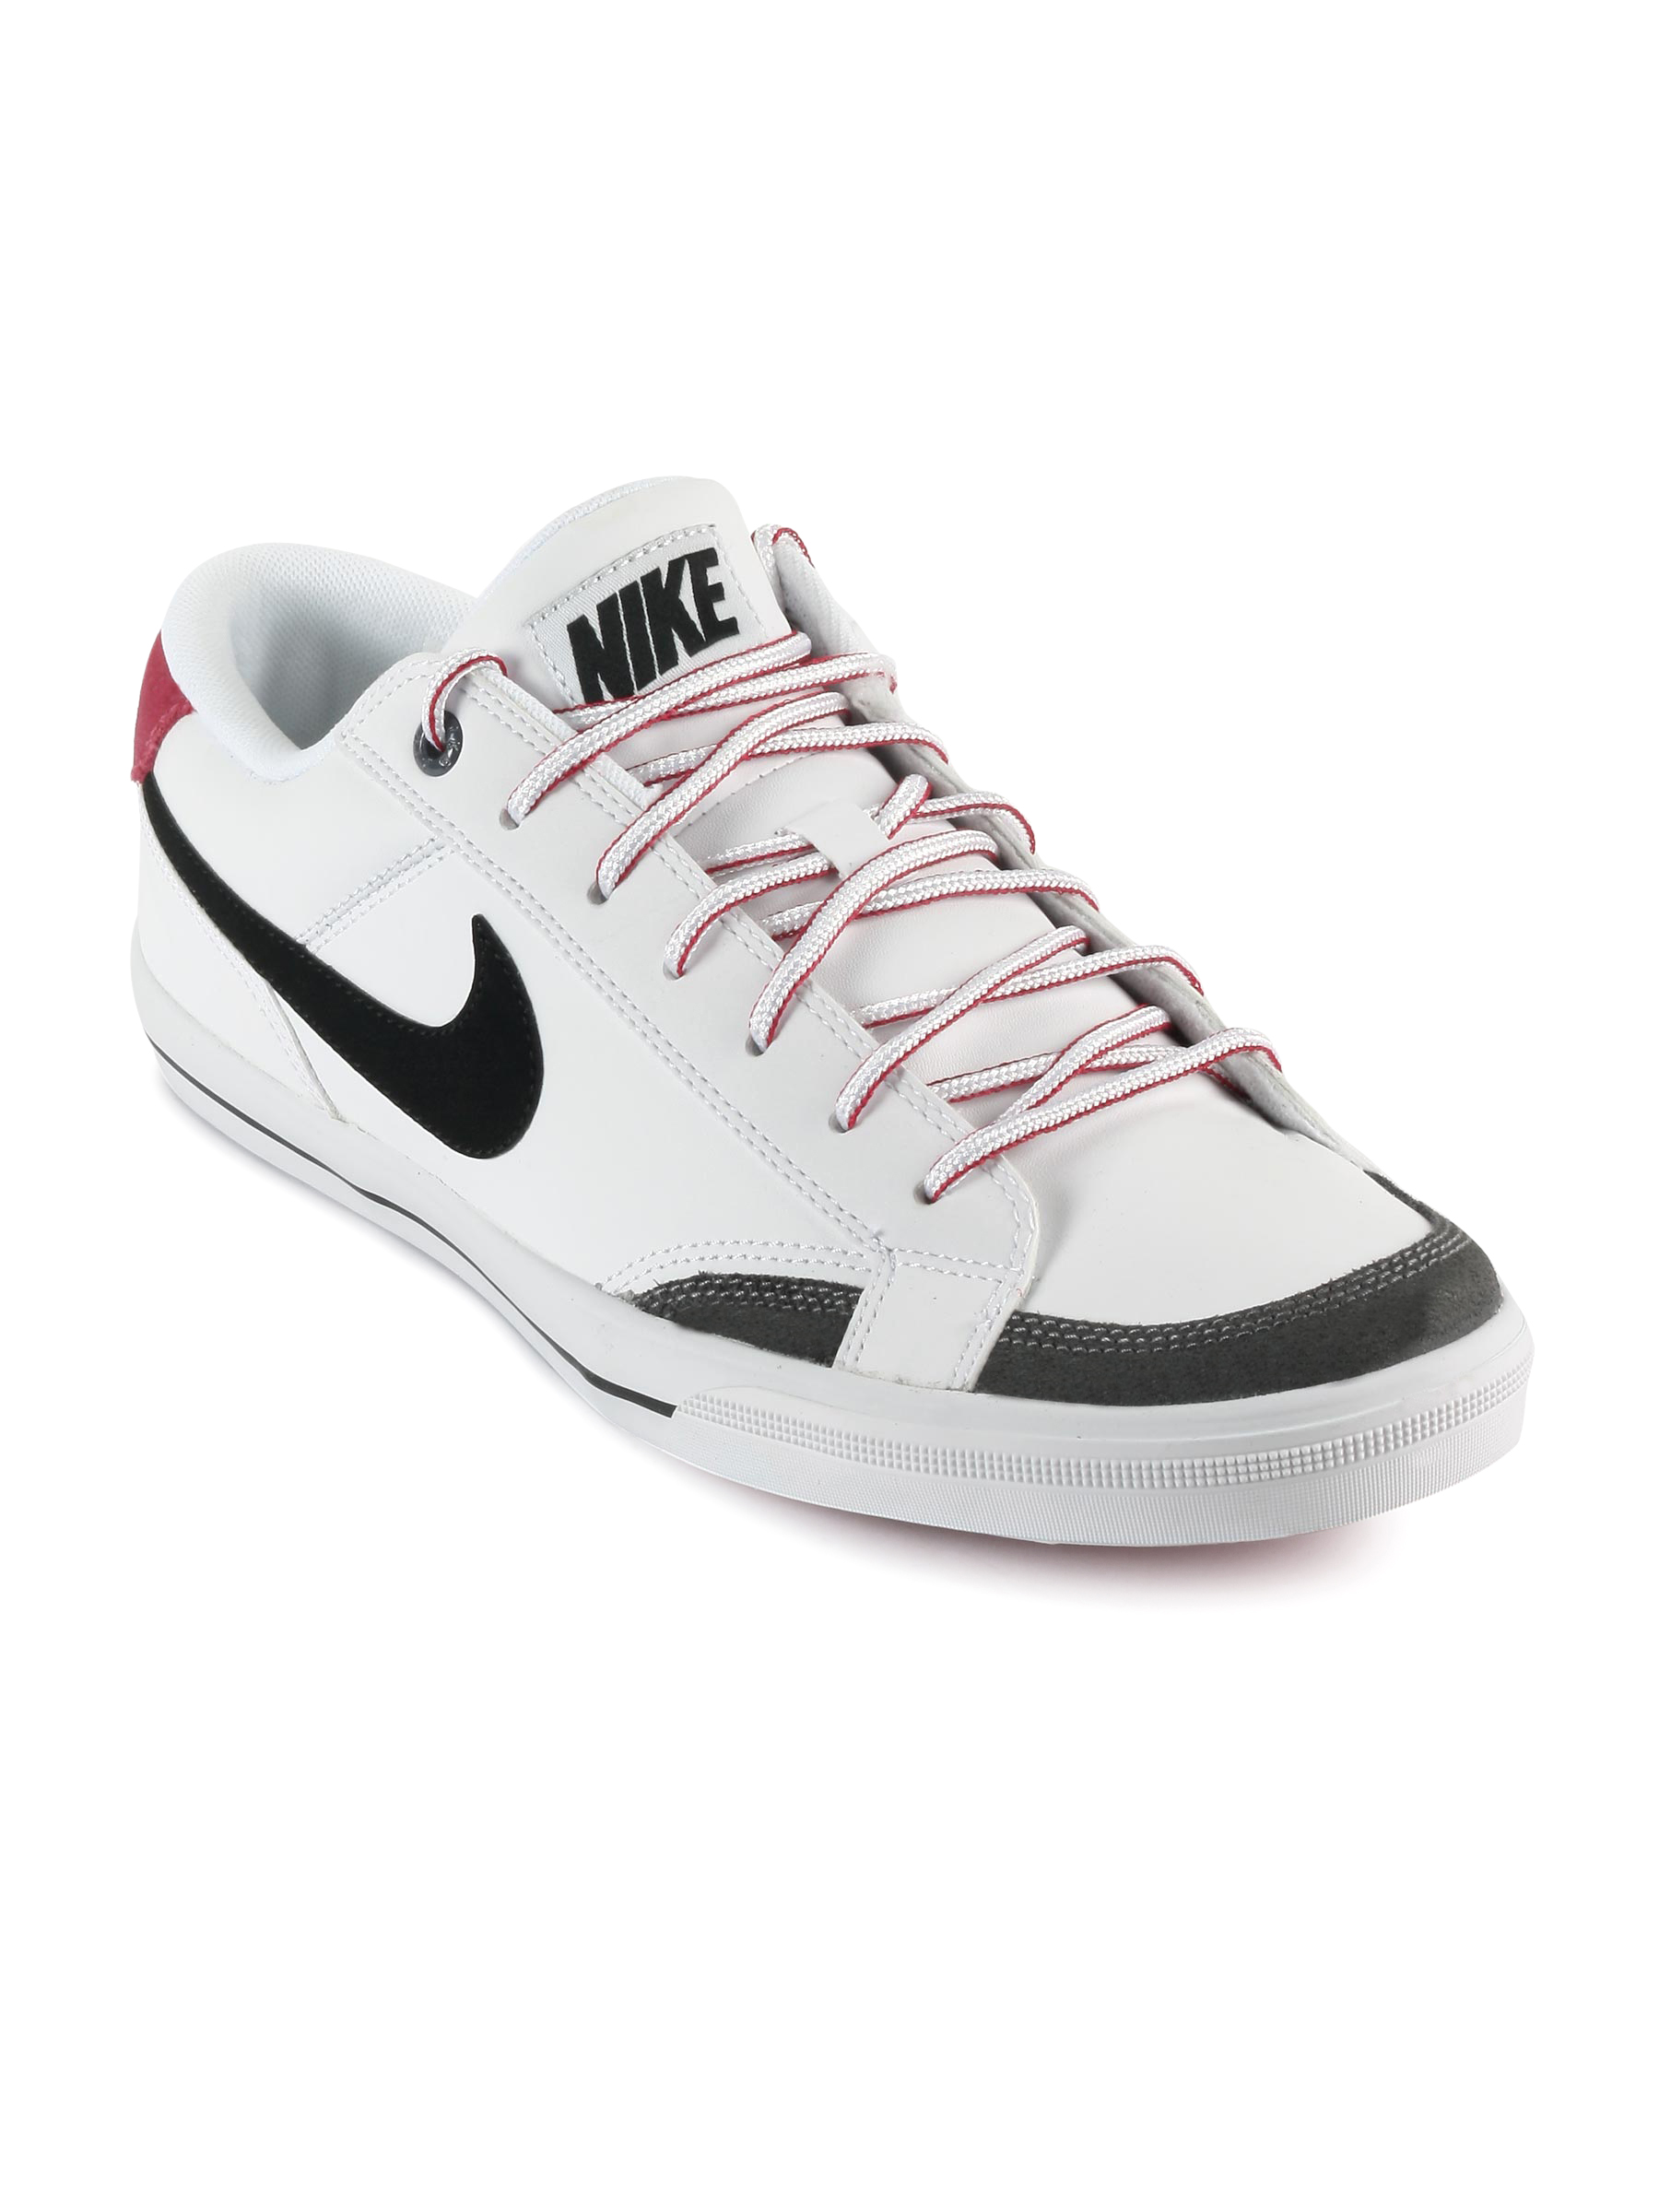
Nike Men White Capri II Casual Shoe
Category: Footwear / Shoes / Casual Shoes
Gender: Men
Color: White
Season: Fall 2011
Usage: Casual